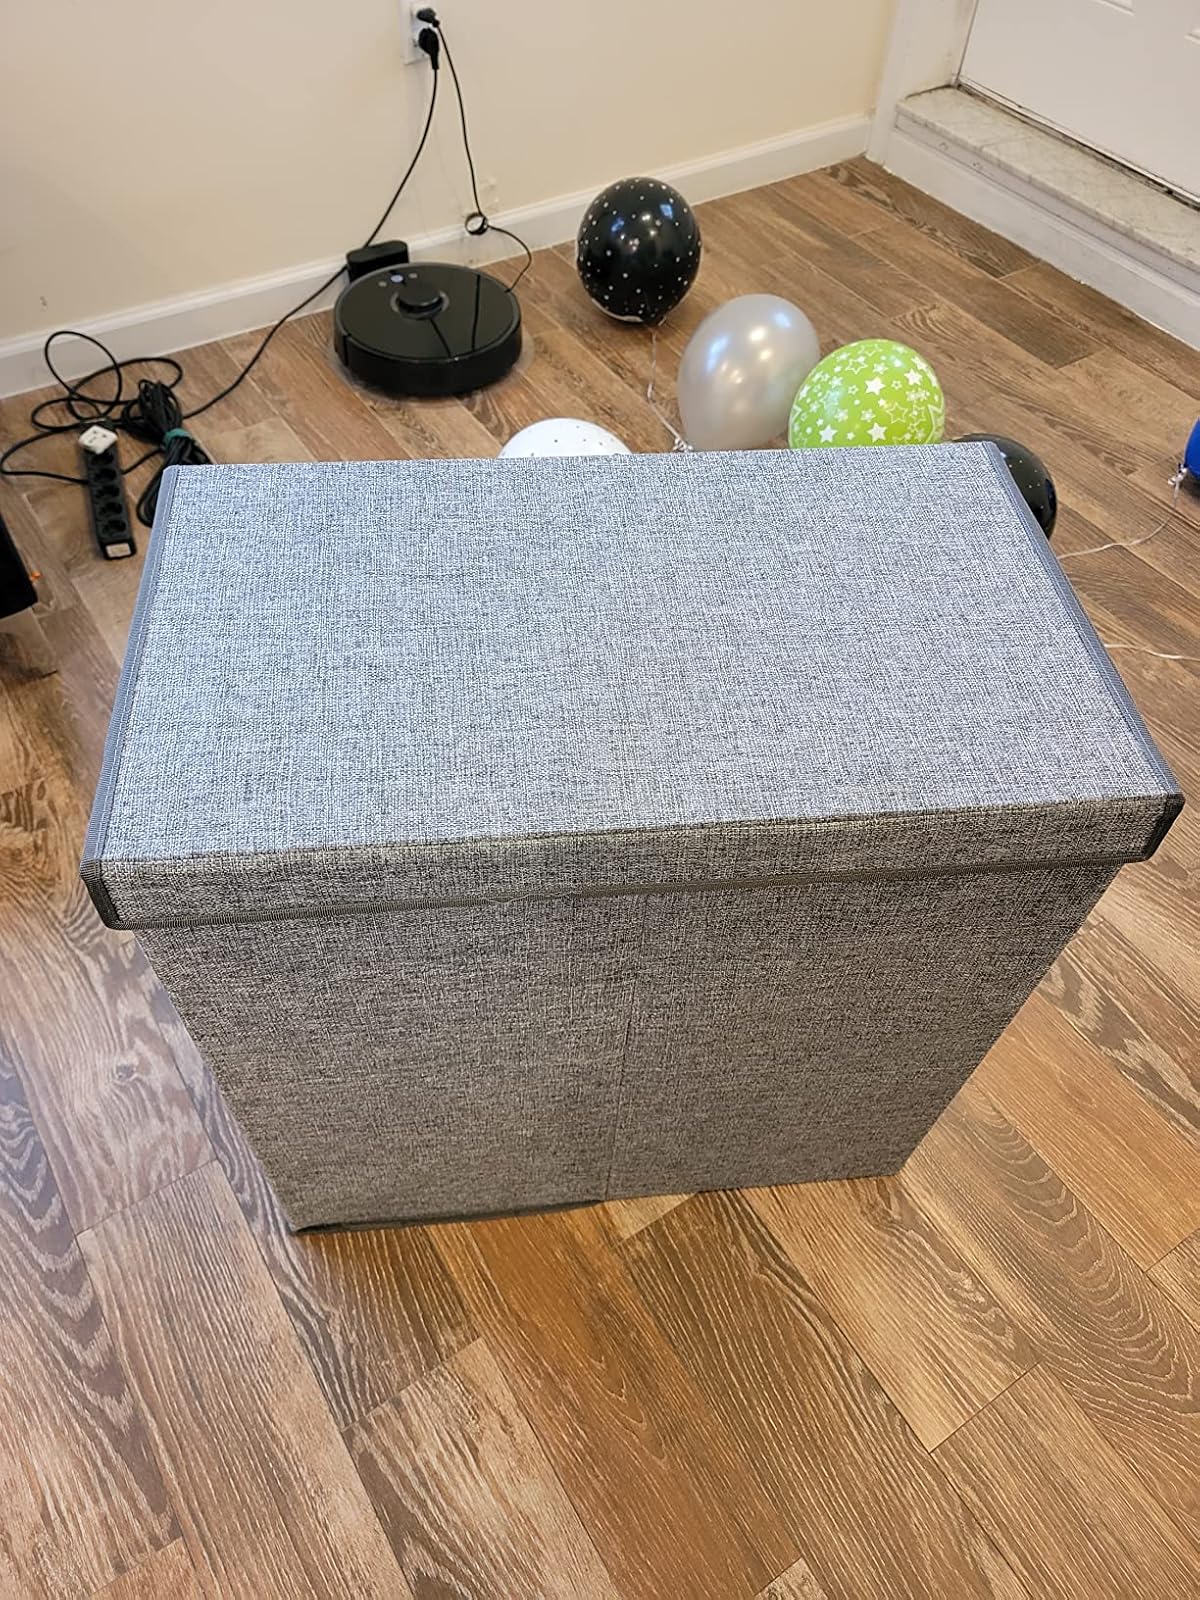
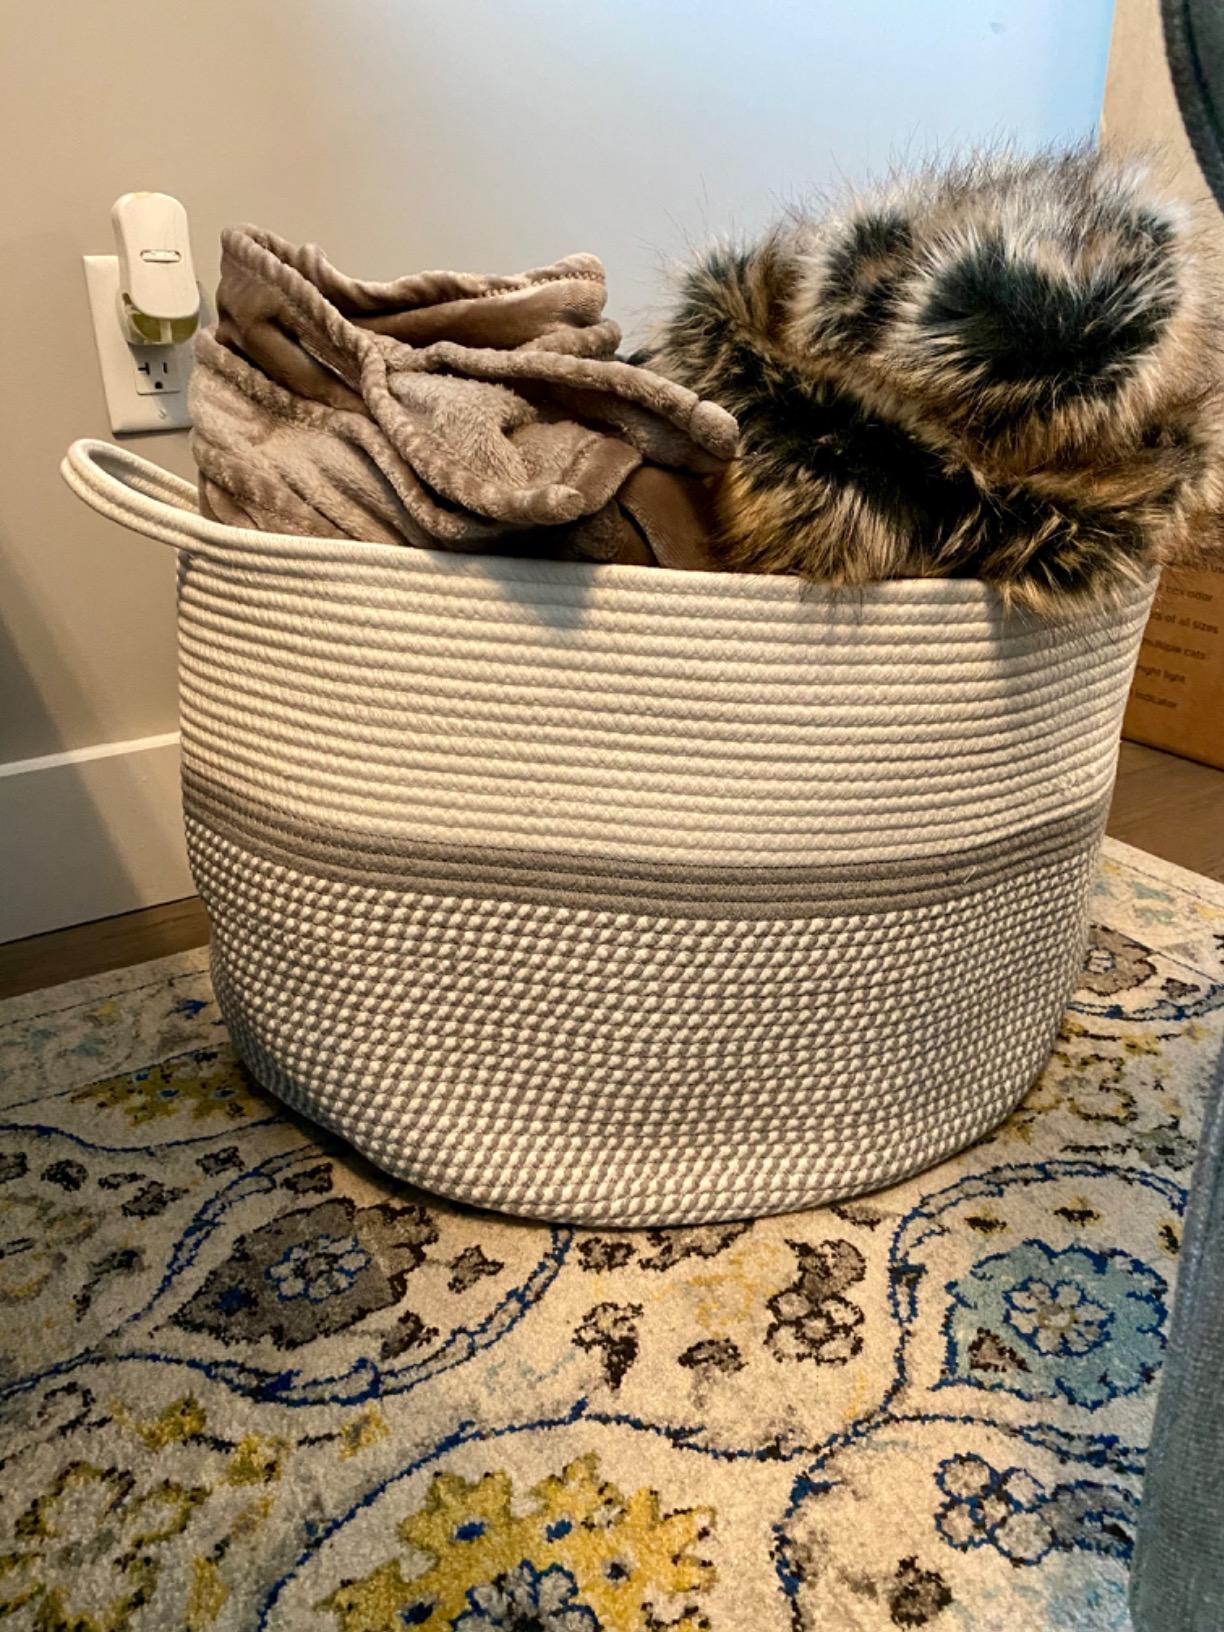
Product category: items_hamper
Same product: no